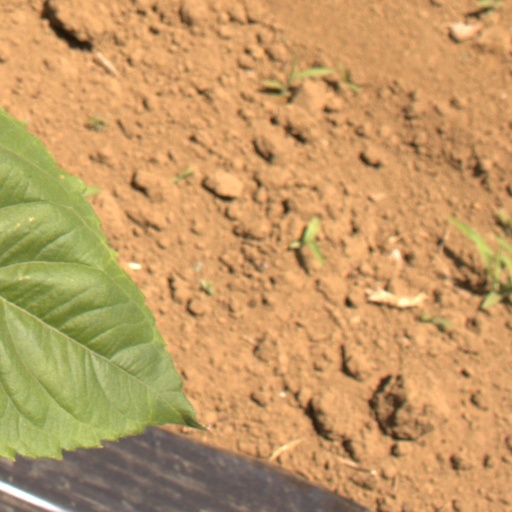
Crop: Jerusalem artichoke